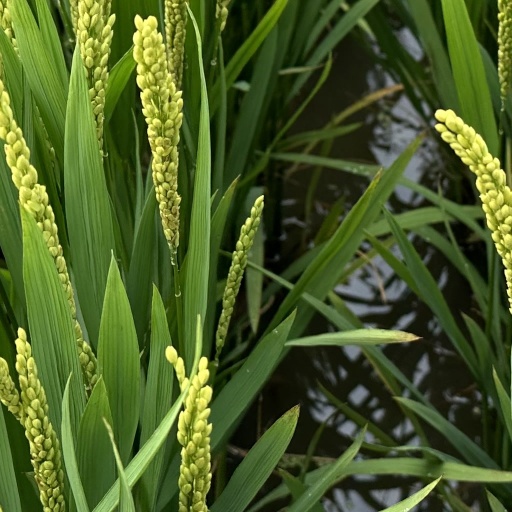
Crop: rice